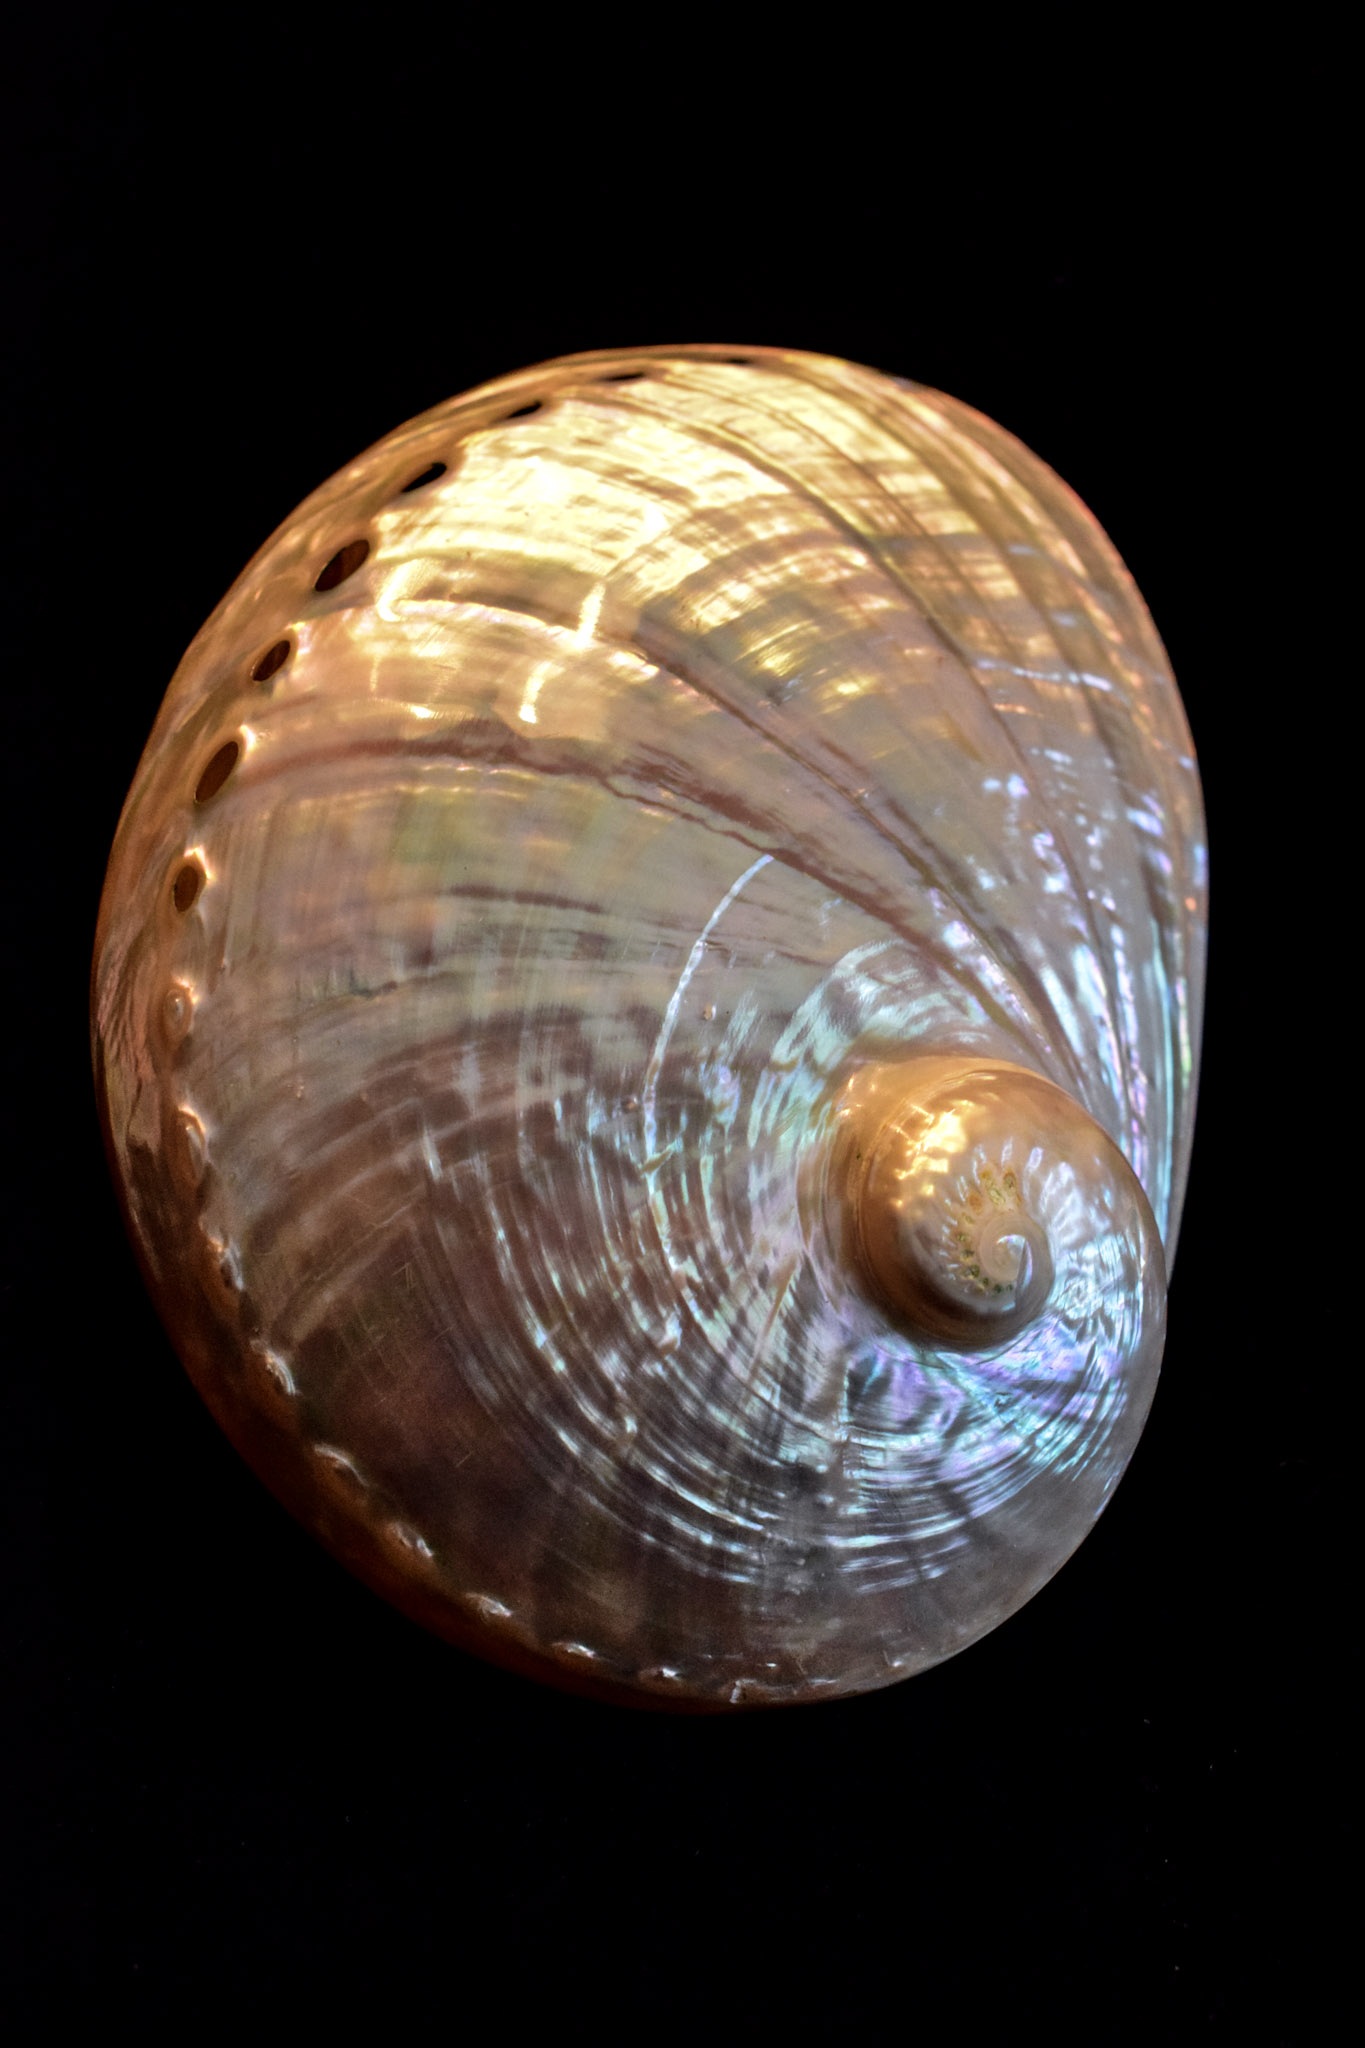
shell, circle, seashell, sea shell, conchology, sphere, crystal, organism, abalone